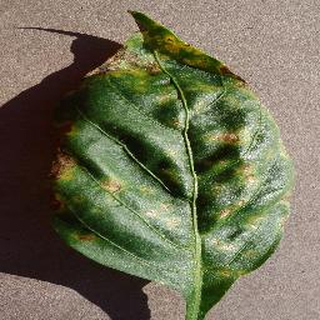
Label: bell_pepper_bacterial_spot